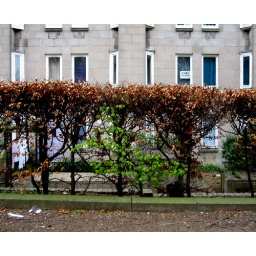
the green beech joins the tattered beech, in an otherwise bare spot